Akhenaton (rapper)

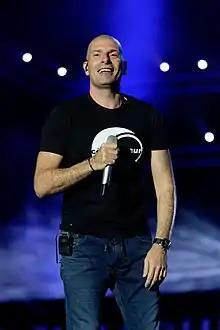
Akhenaton in 2018

Philippe Fragione (born 17 September 1968), better known by his stage name Akhenaton, is a French rapper and hip hop producer. He has also worked under the aliases Chill, AKH, Sentenza and Spectre. He is best known as member of hip hop group IAM and has since made a number of records, both with IAM and as a solo artist.